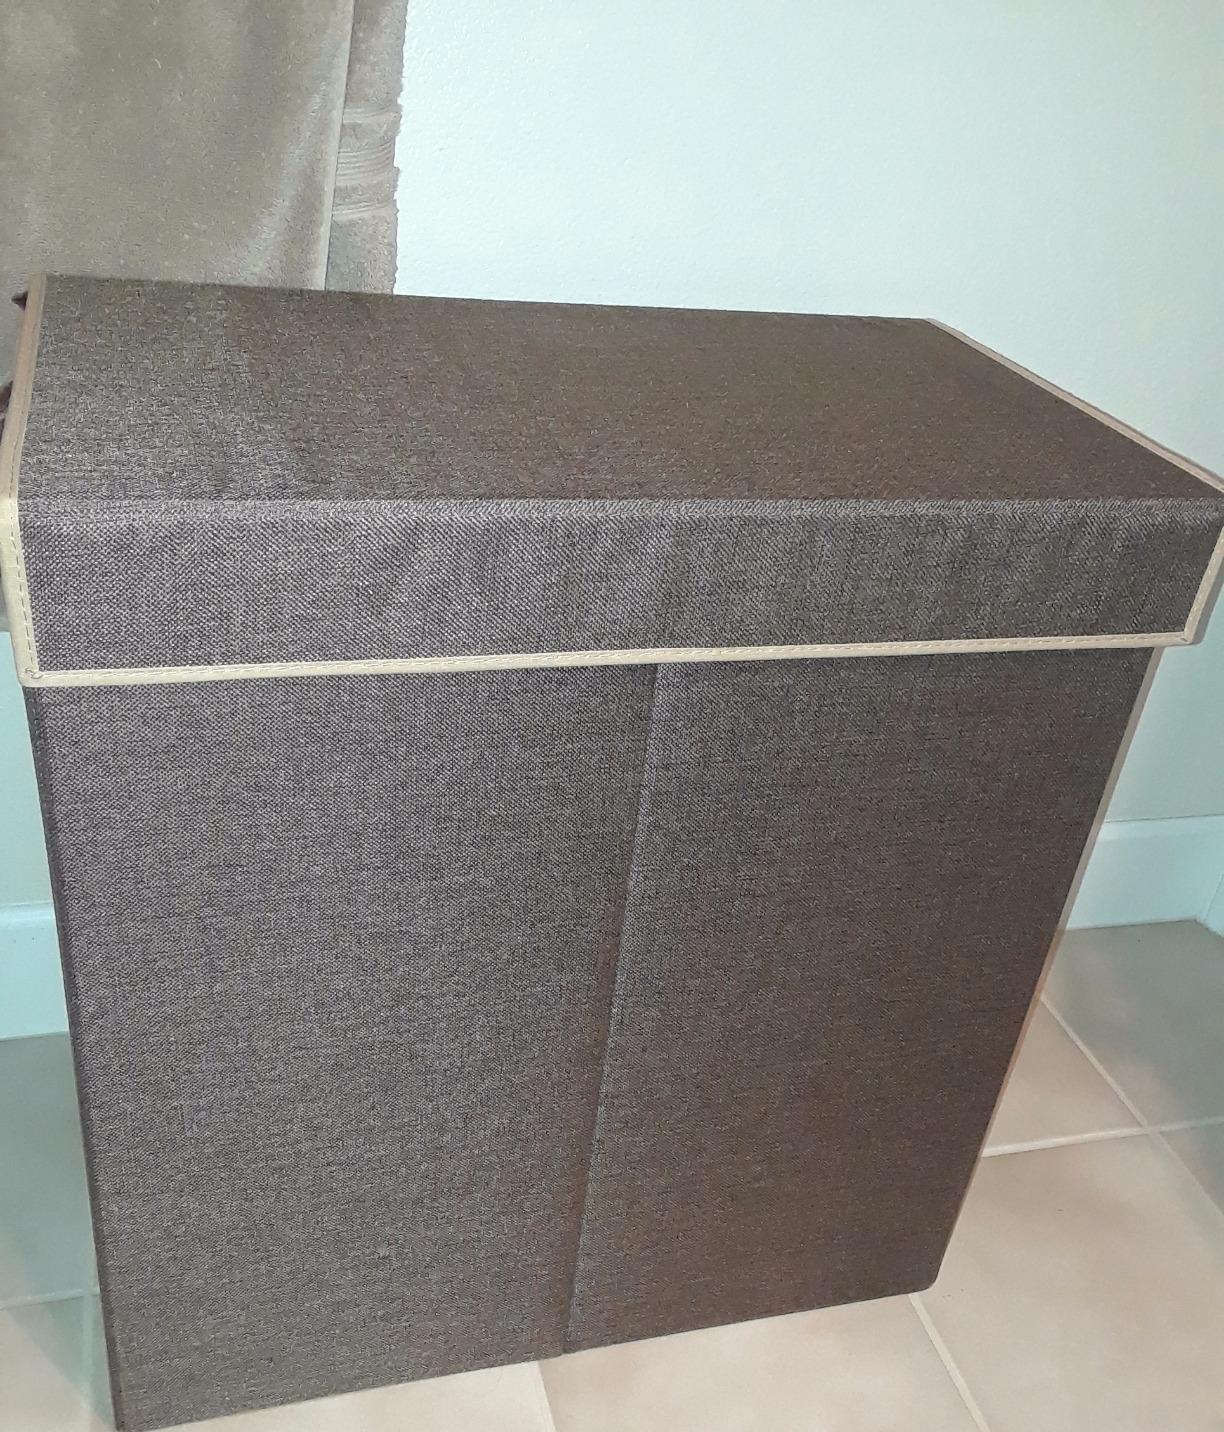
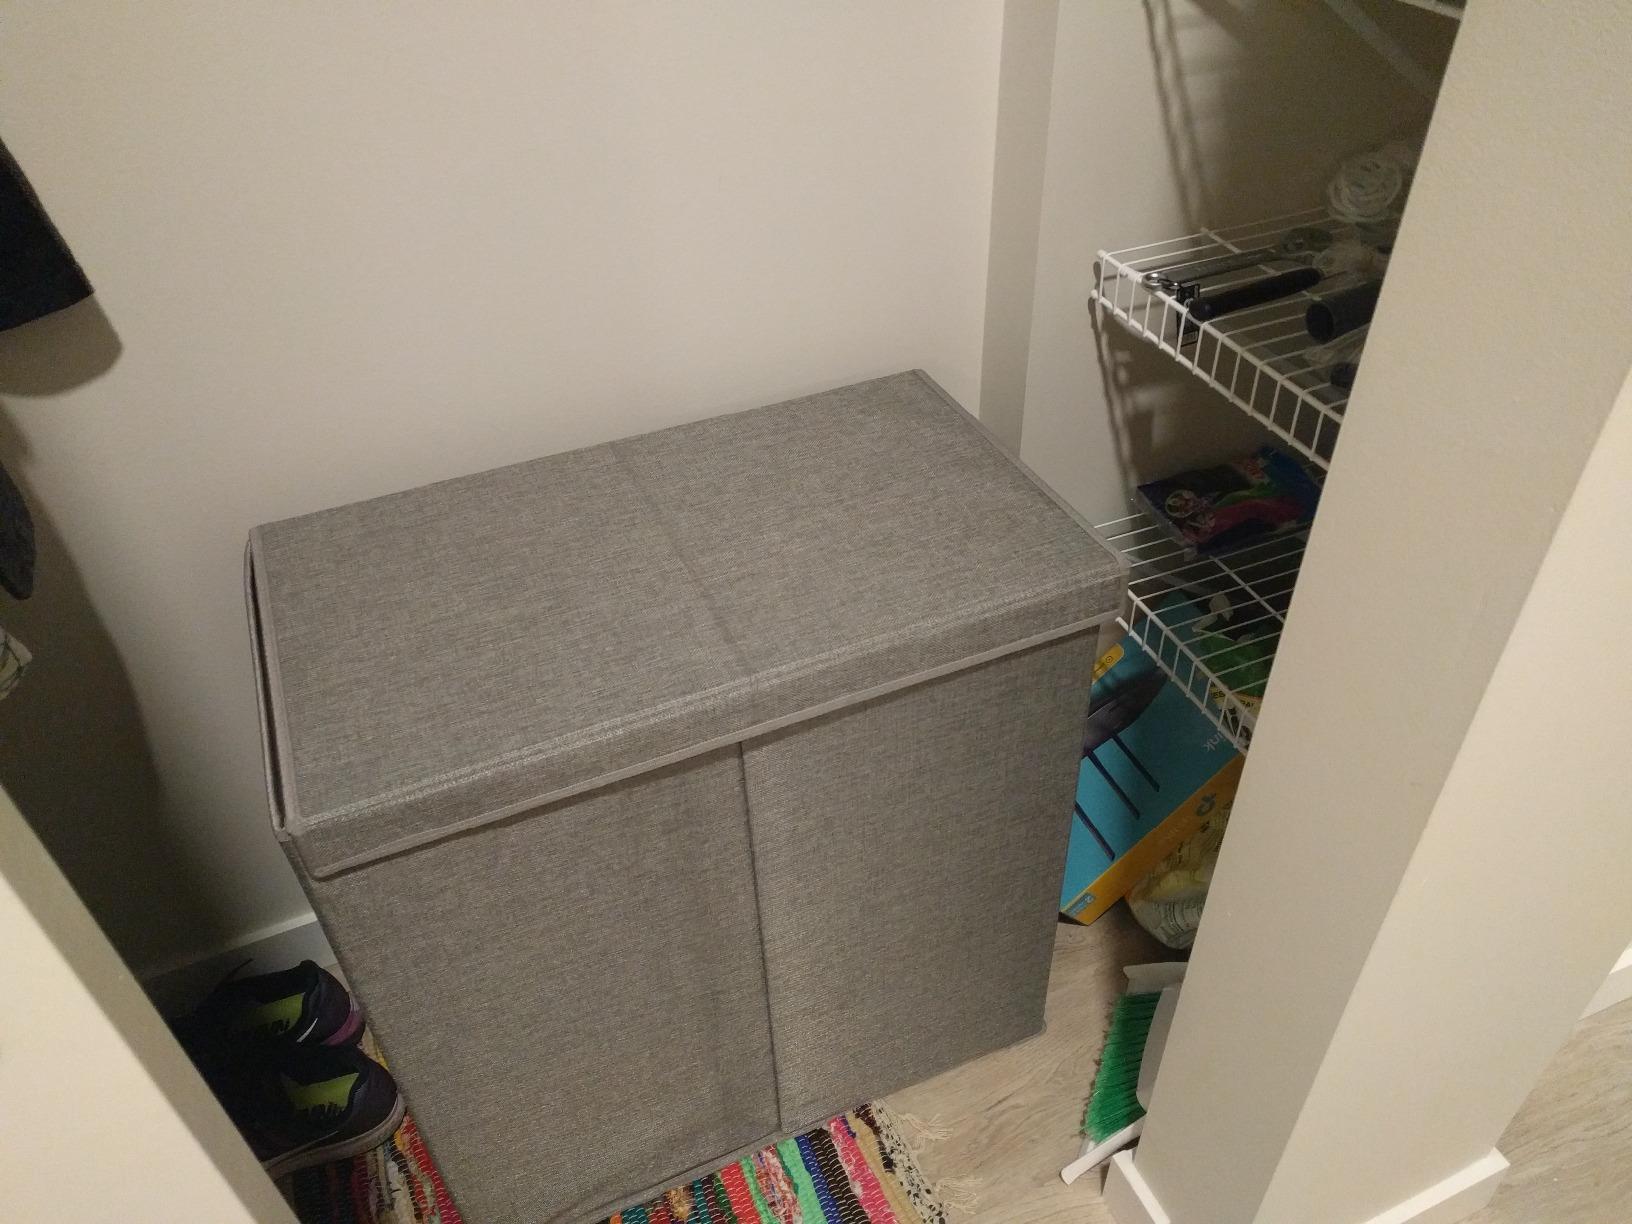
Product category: items_hamper
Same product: no